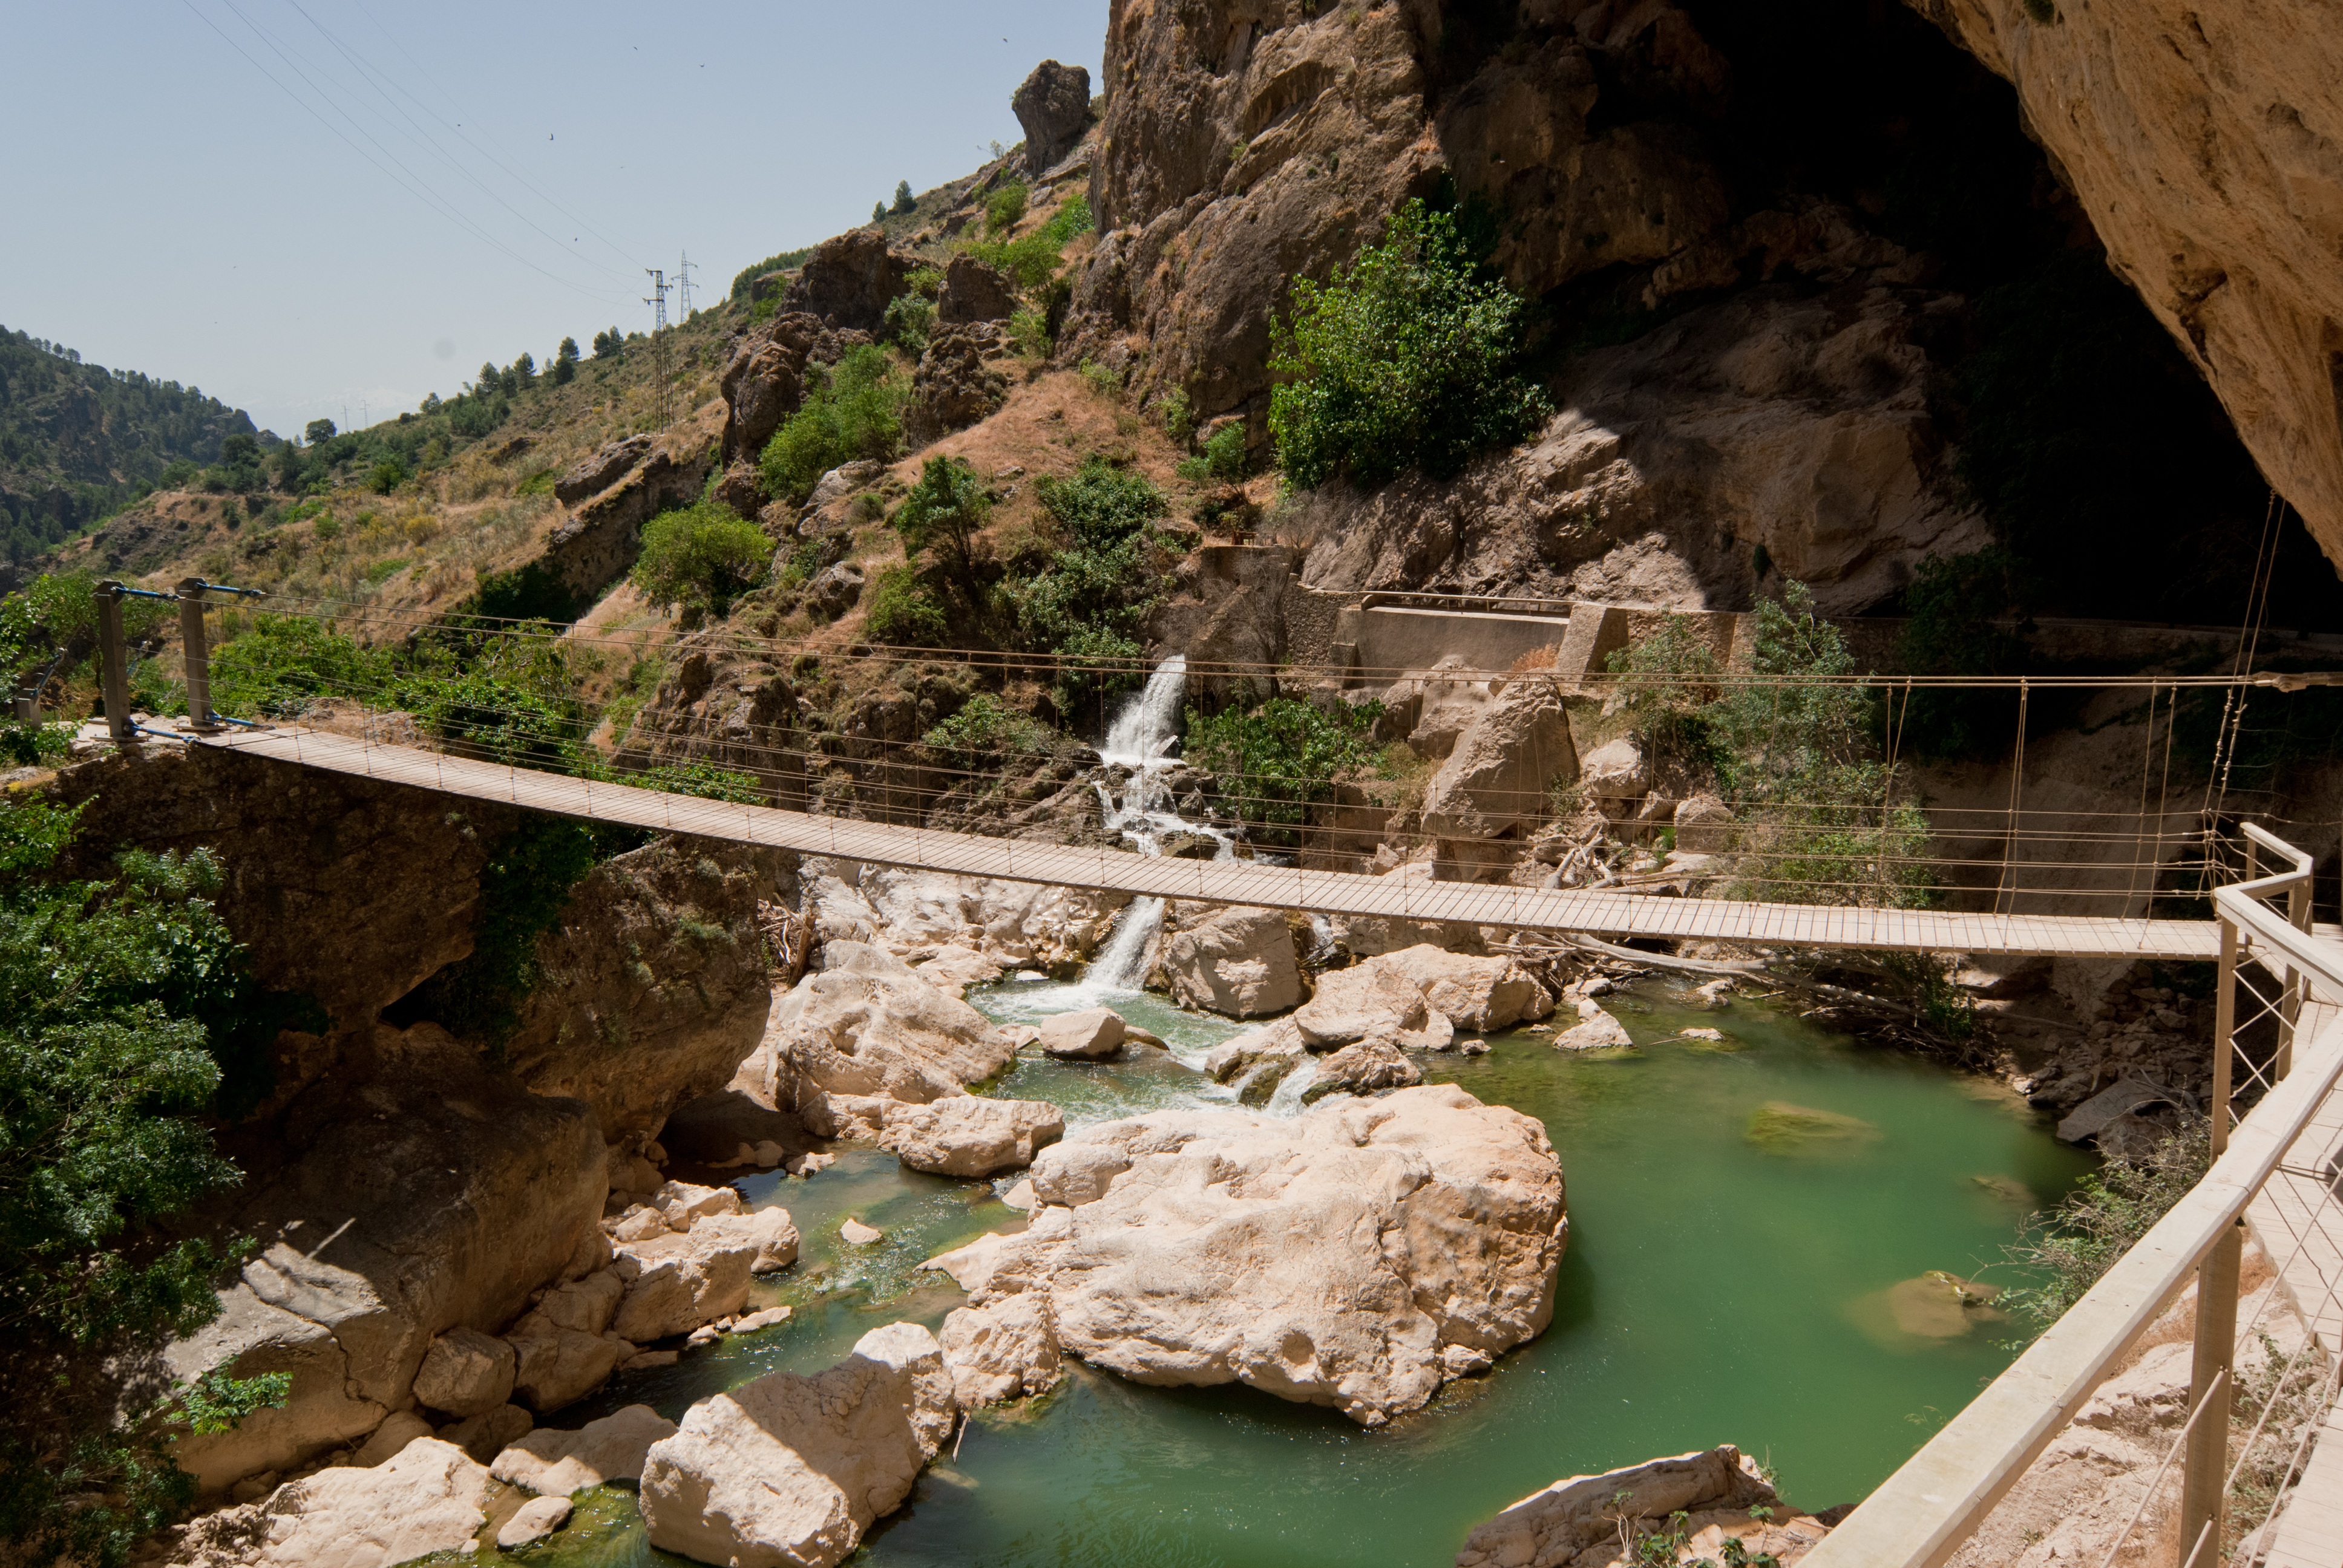
landscape, water, nature, bridge, river, valley, summer, relax, tourism, spain, granada, wadi, devil's bridge, jaraque, velillos